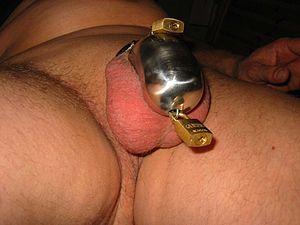
Une cage de chasteté est un dispositif utilisé pour emprisonner le pénis et parfois les testicules, rendant impossibles l'érection, la pénétration et la masturbation.